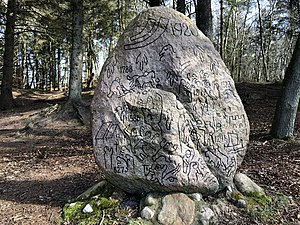
Historiens Sten
Historiens Sten af Alfred Kaae, 1938
Historiens Sten, hugget og rejst af skolelærer Alfred Kaae i 1938. Billedet er taget af Peter Leth d. 4. april 2020. cc-by-sa Peter Leth
Historiens Sten er navnet på en stor sten med illustrationer af nogle af danmarkshistoriens vigtigste årstal. Stenen står ved nordvestenden af Klovsig Nørre Plantage, sydvest for Ulfborg i Ringkøbing-Skjern Kommune.. Stenen er hugget og rejst i 1938 af skolelærer Alfred Kaae, der var lærer ved Kronhede skole.